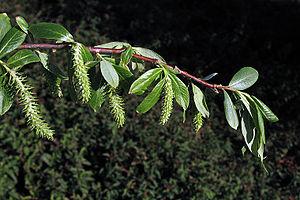
Salix laevigata, le Saule rouge, est une espèce de saule, native du sud-ouest des États-Unis et du nord de Baja California.